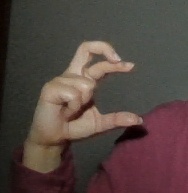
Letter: thal